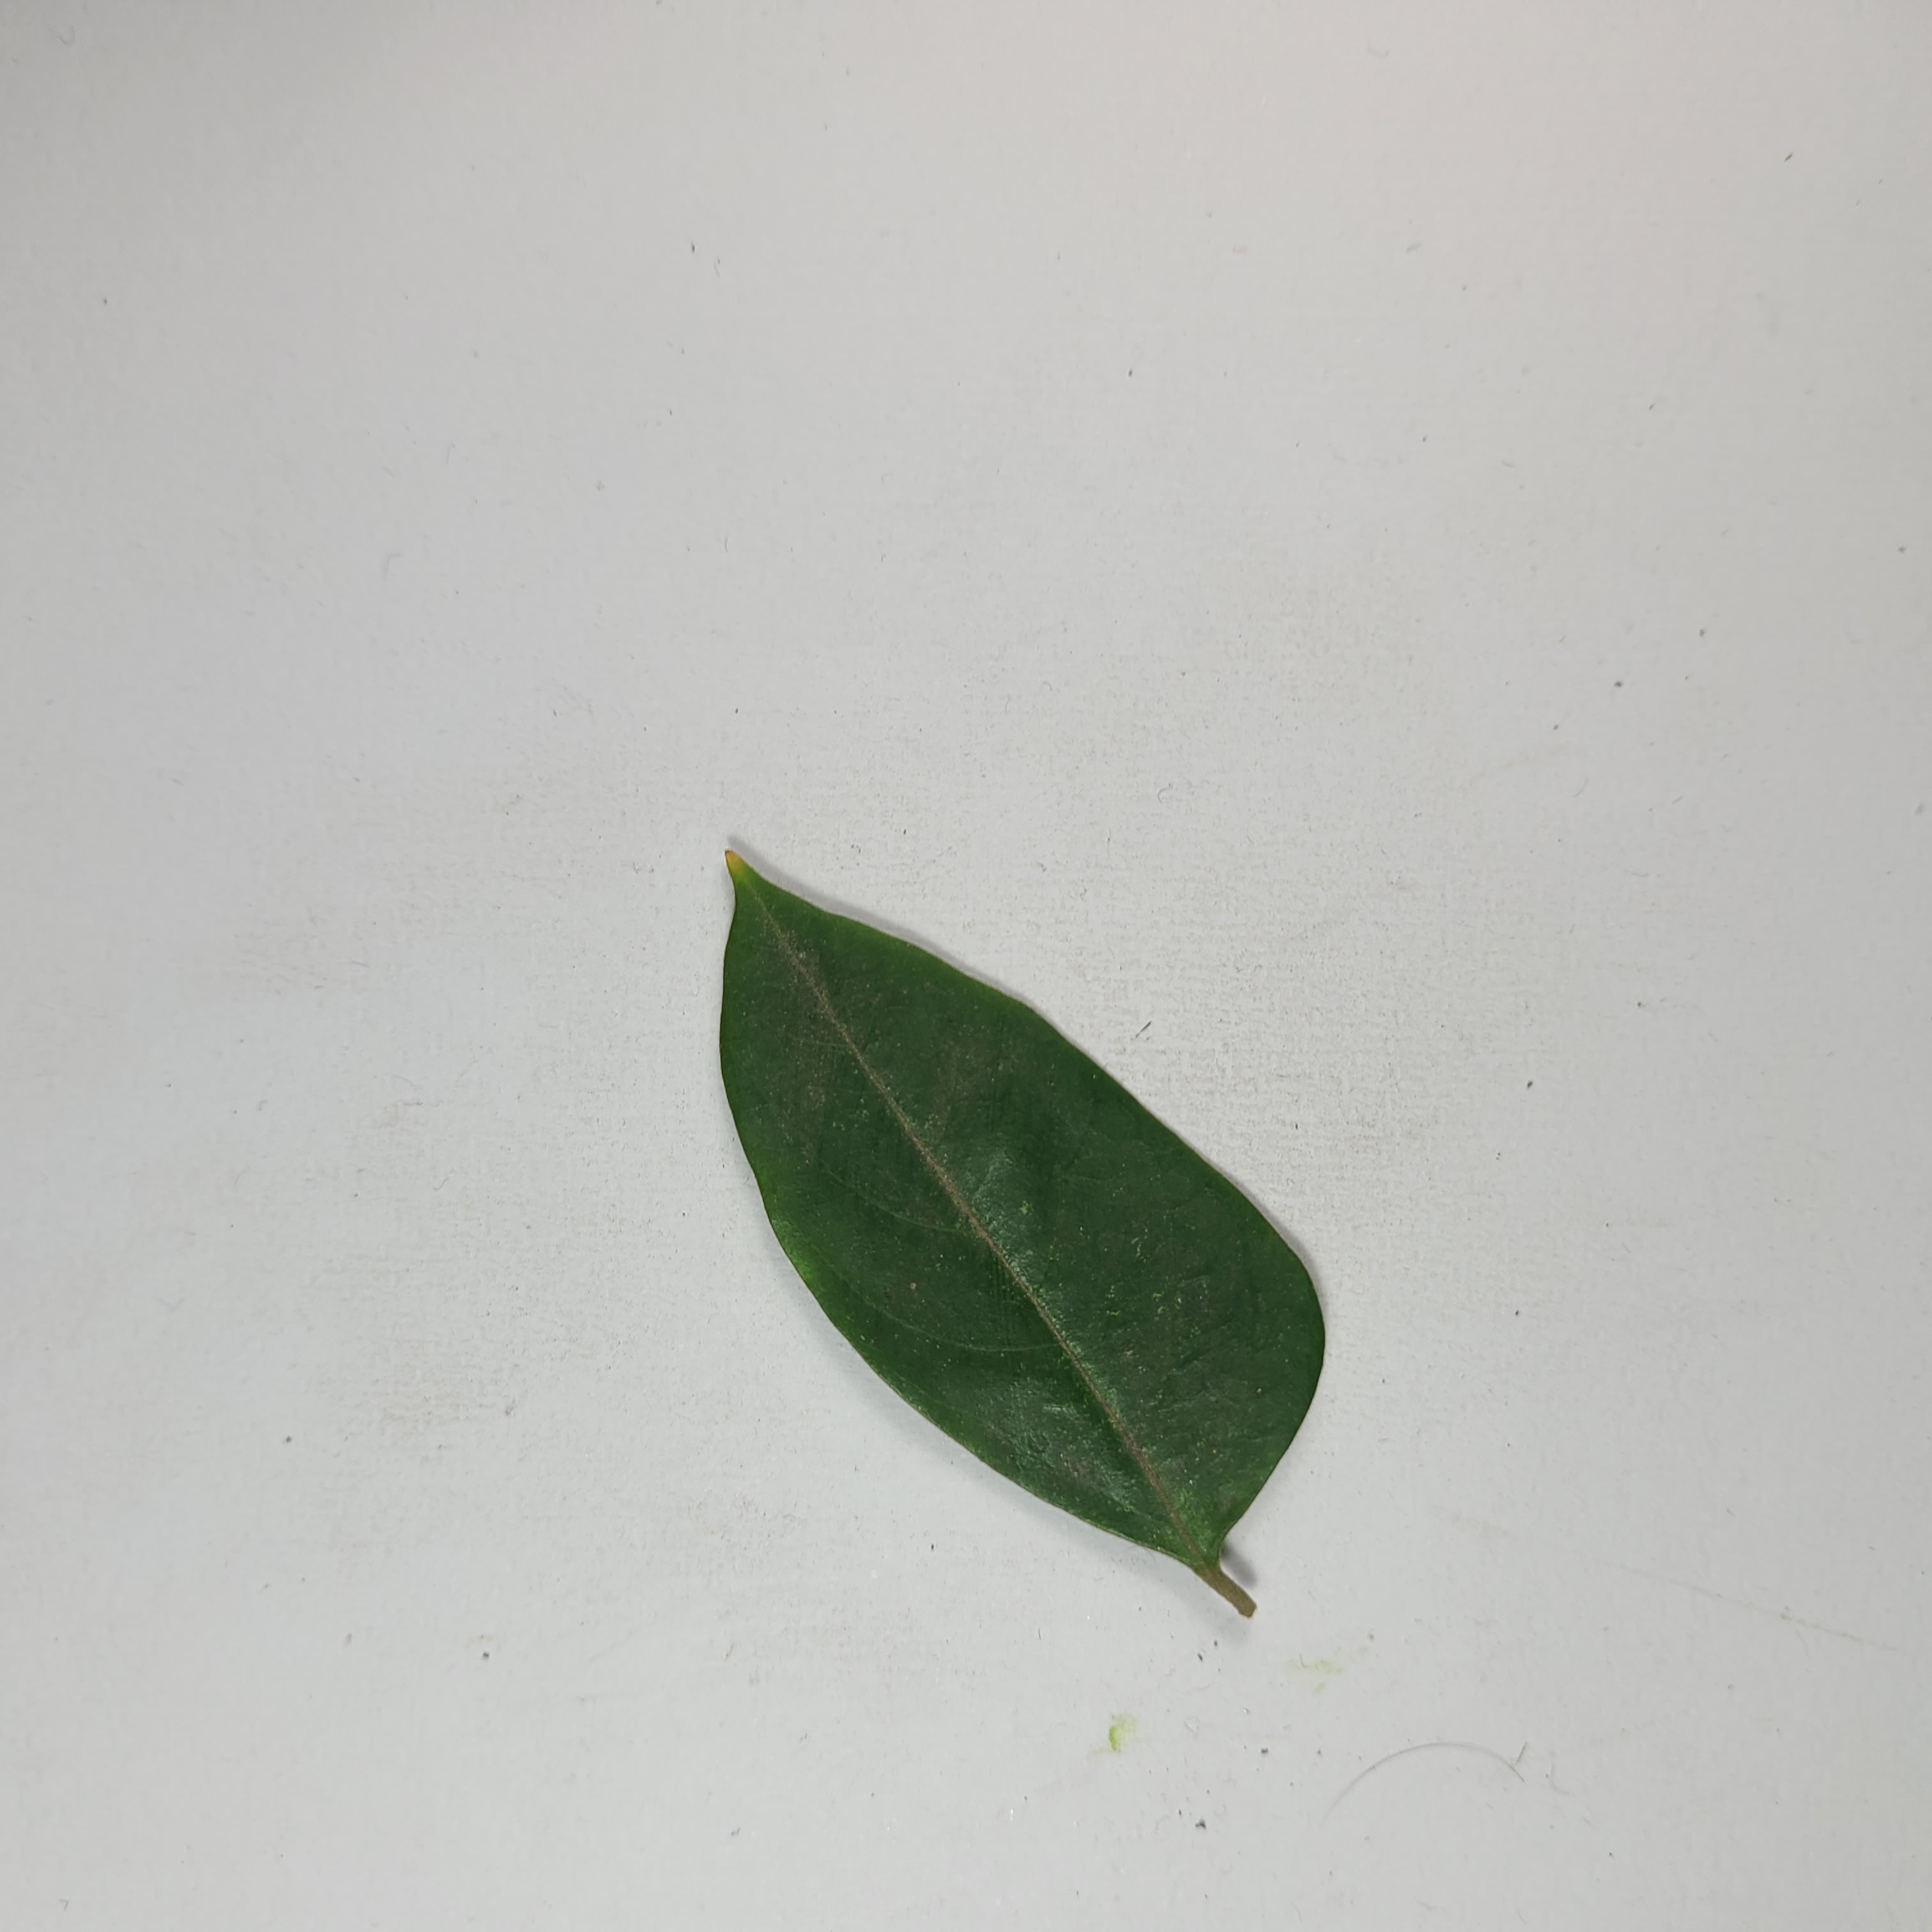
Label: Healthy Leaves